Linthorpe Art Pottery

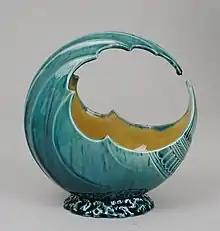
Wave bowl, c. 1880

Linthorpe Art Pottery was a British pottery that operated between 1878 and 1890 in Linthorpe, Middlesbrough. It produced art pottery, and is especially known for the early collaboration of the designer Christopher Dresser; many of the early wares have his impressed signature.